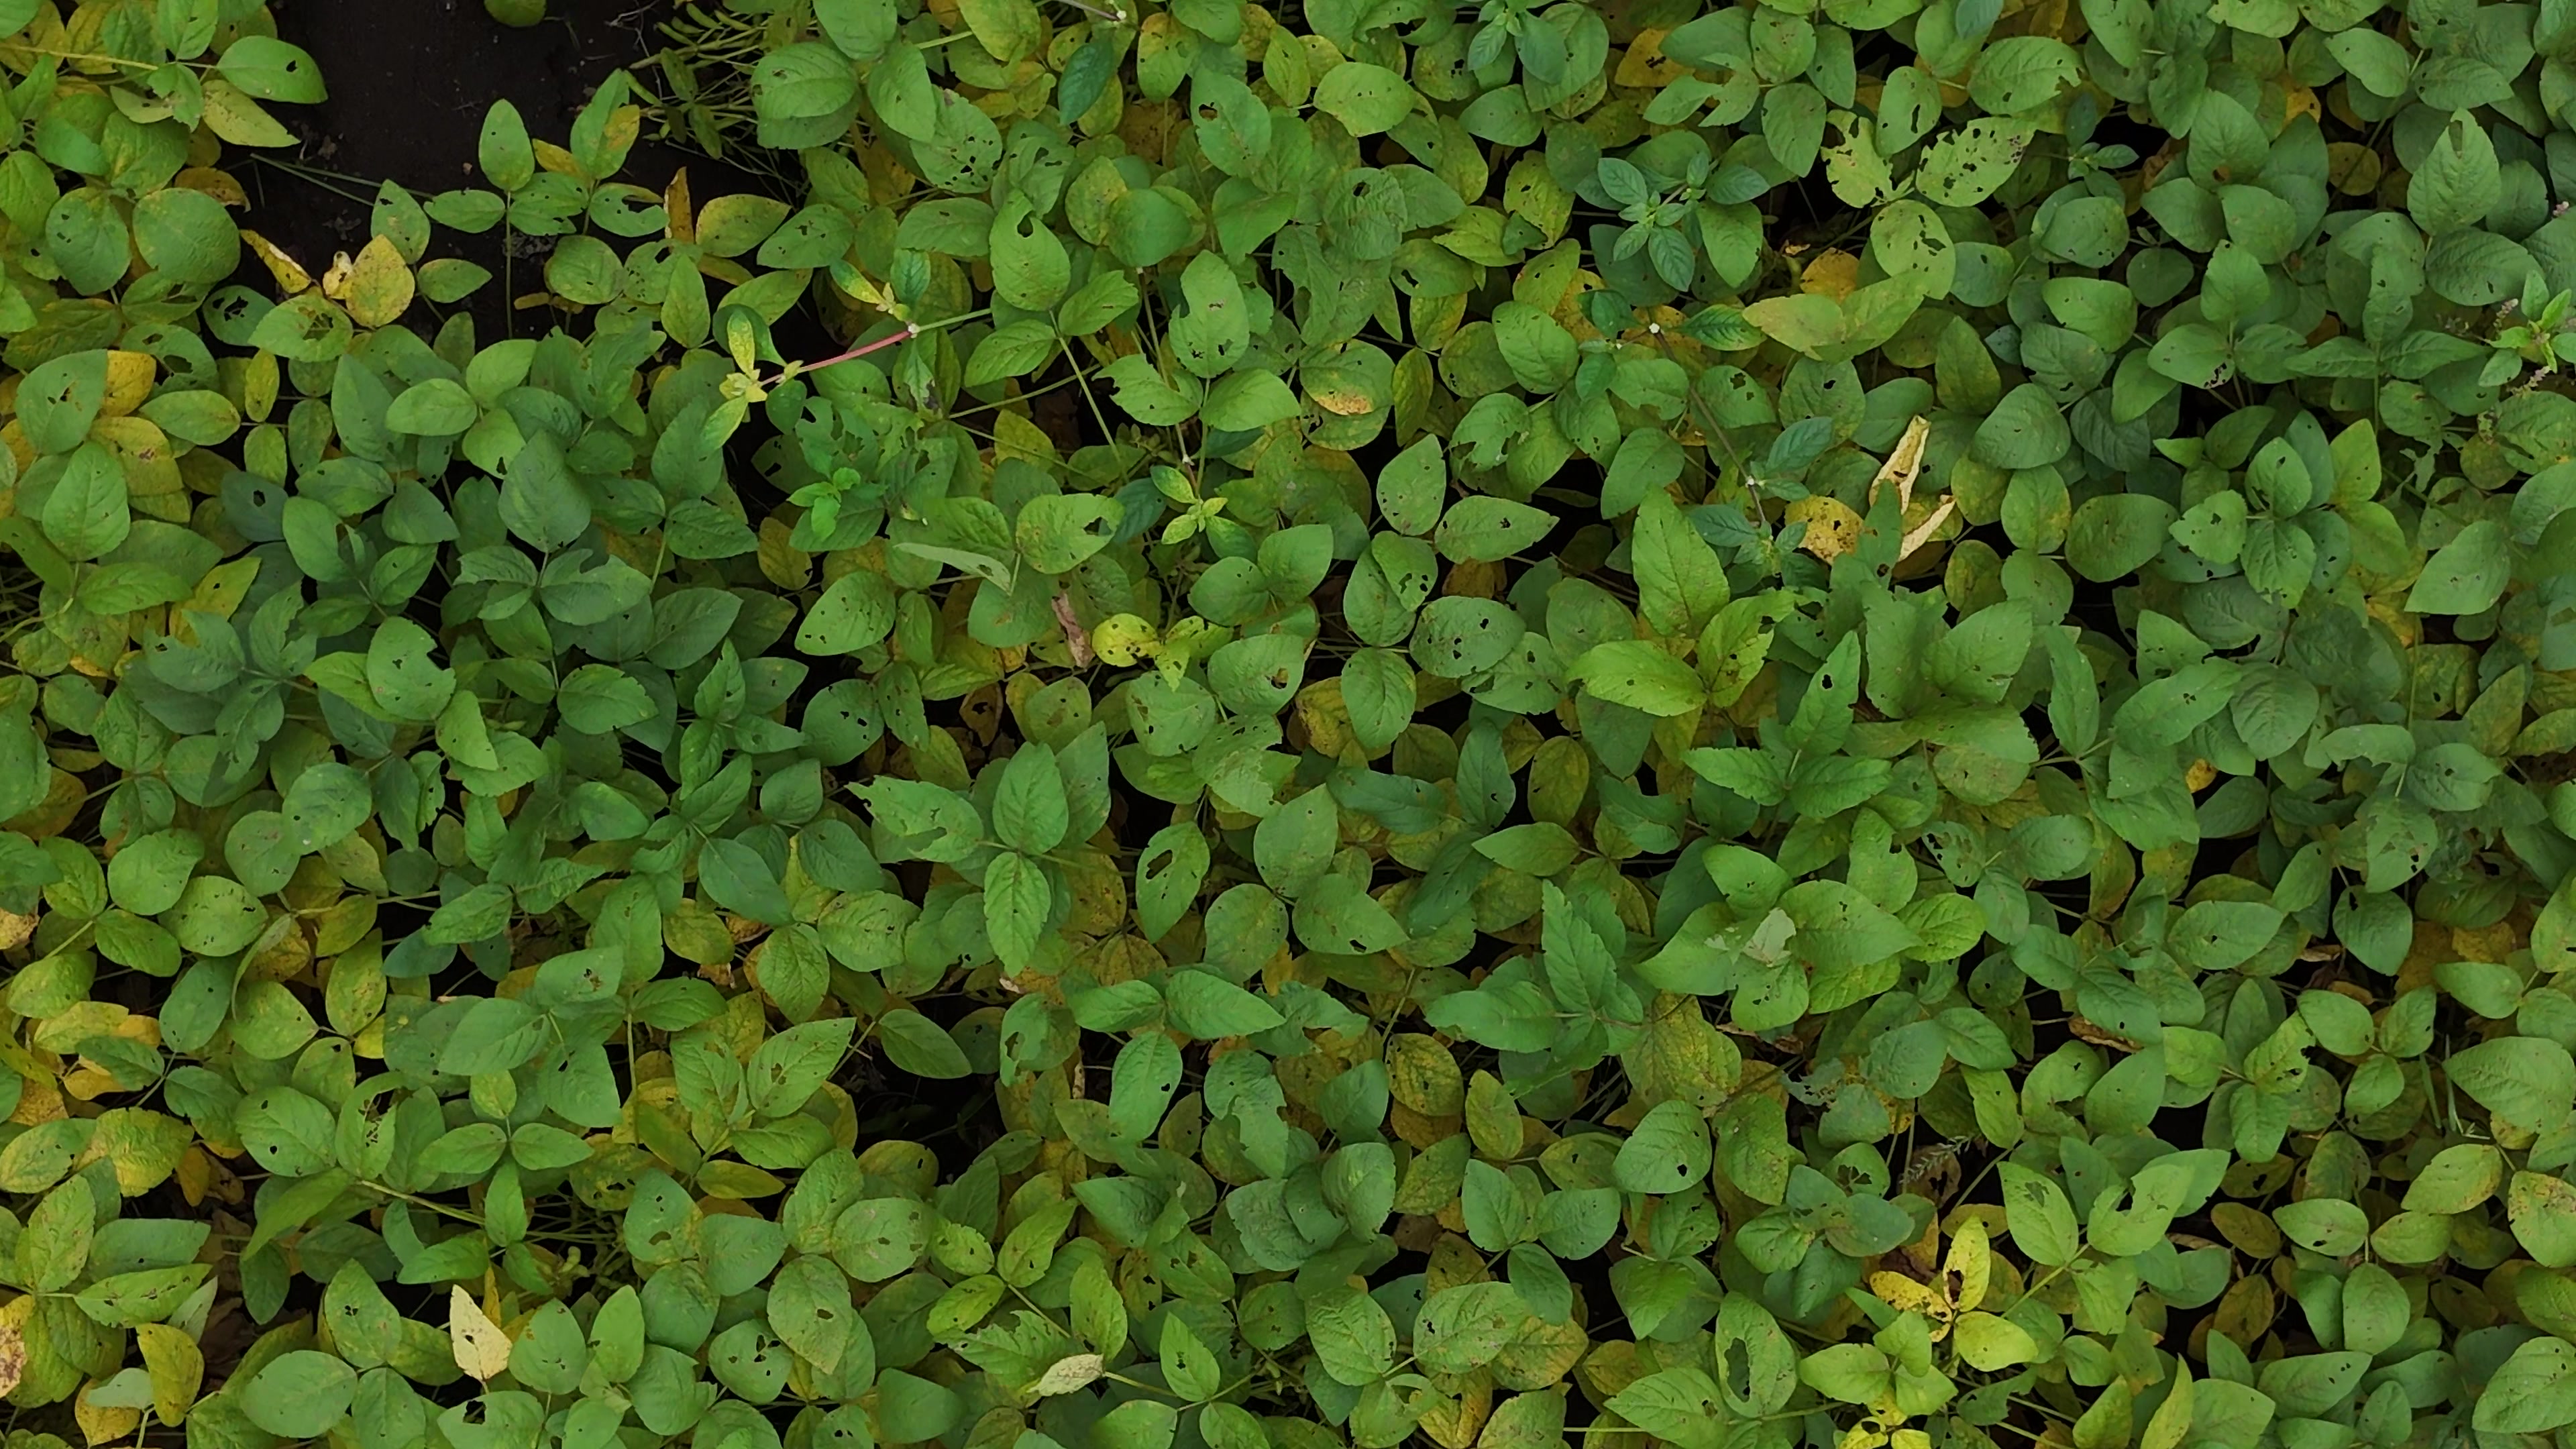
Label: Mosaic